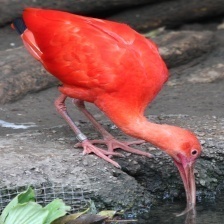
Species: SCARLET IBIS
Scientific name: EUDOCIMUS RUBER